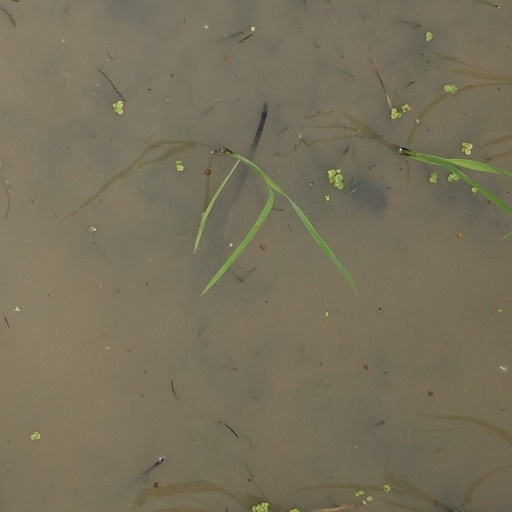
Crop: rice